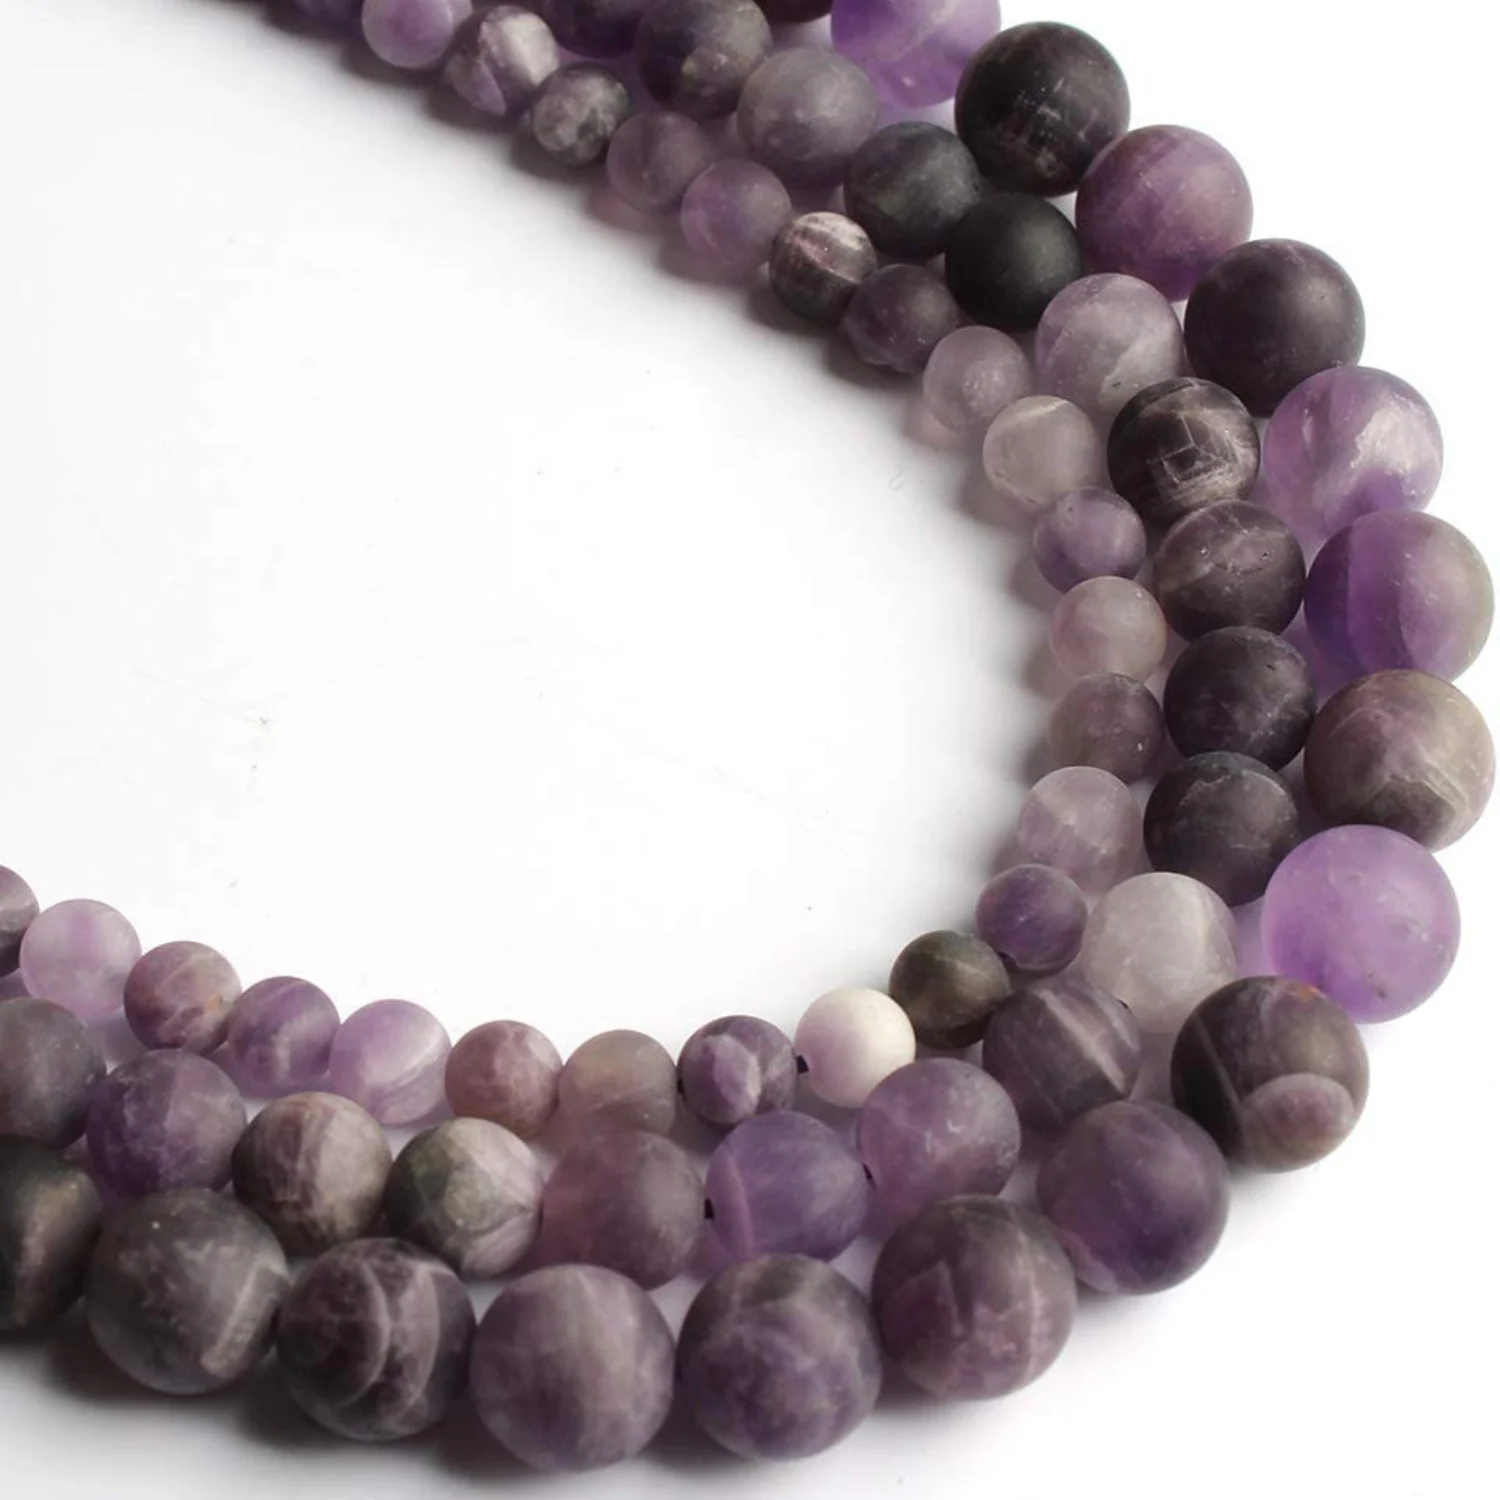
 DIYSM Jewelary making Gemstone Round Beads | (8MM, Amethyst)
Type: Bracelets & Bangles
Brand: DIYSM
Price: Rs. 495
 DIYSM Jewelary making Gemstone Round Beads | (8MM, African Turquoise)